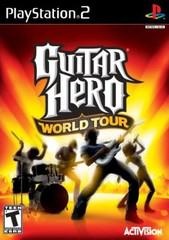
Guitar Hero World Tour | (Complete) (Playstation 2)
Brand: Play and Talk
Category: Electronics > Electronics Accessories > Computer Components > Input Devices > Game Controllers > Musical Instrument Game Controllers